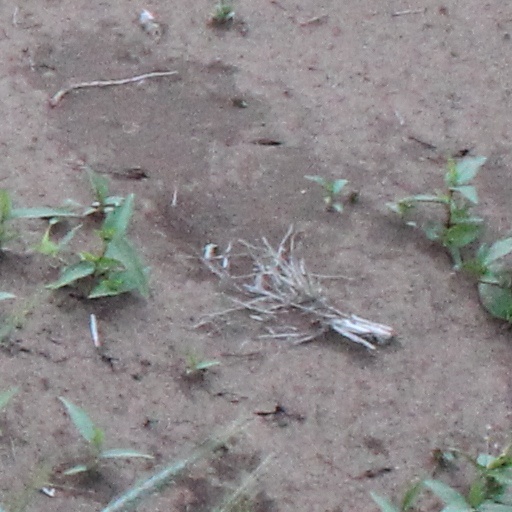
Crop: wheat